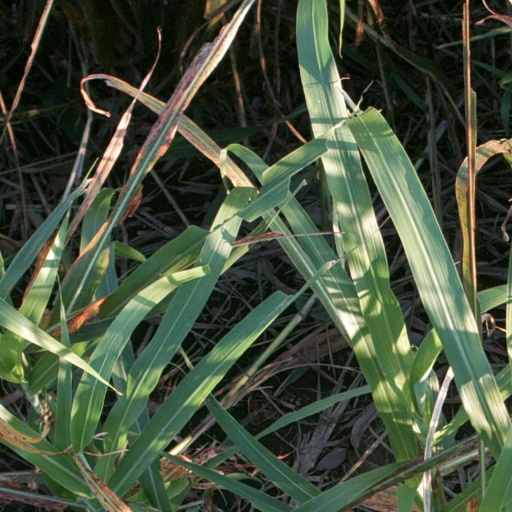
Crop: sorghum